Door prize

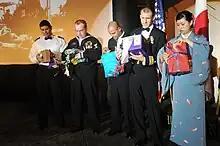
Door prize winners open their gifts during the Navy Ball at the Officer's Club at Naval Air Facility Atsugi.

A door prize refers to a prize or gift given to people who attend a meeting, party, event, etc., especially one which is given on a random basis to one or some of the attendees.